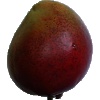
Label: Mango Red 1